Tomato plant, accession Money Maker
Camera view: tilt-top (135 deg); turntable rotation: 300 degrees
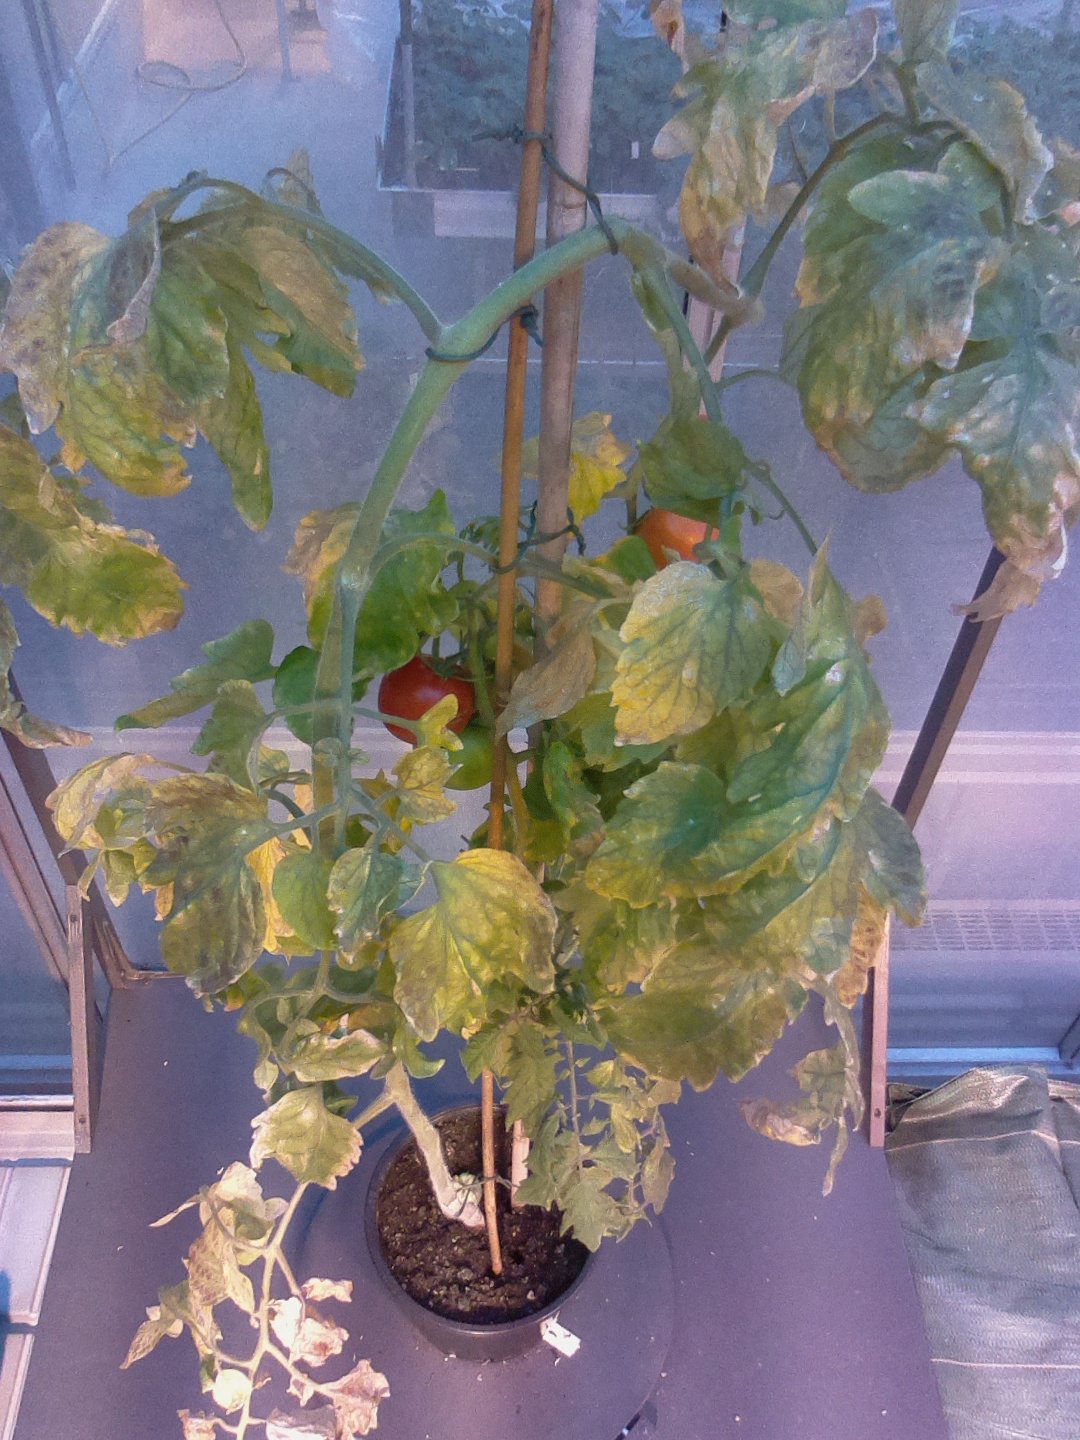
BBCH growth stage 84: 40%-50% of fruits show typical fully ripe color